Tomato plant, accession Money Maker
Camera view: tilt-top (135 deg); turntable rotation: 0 degrees
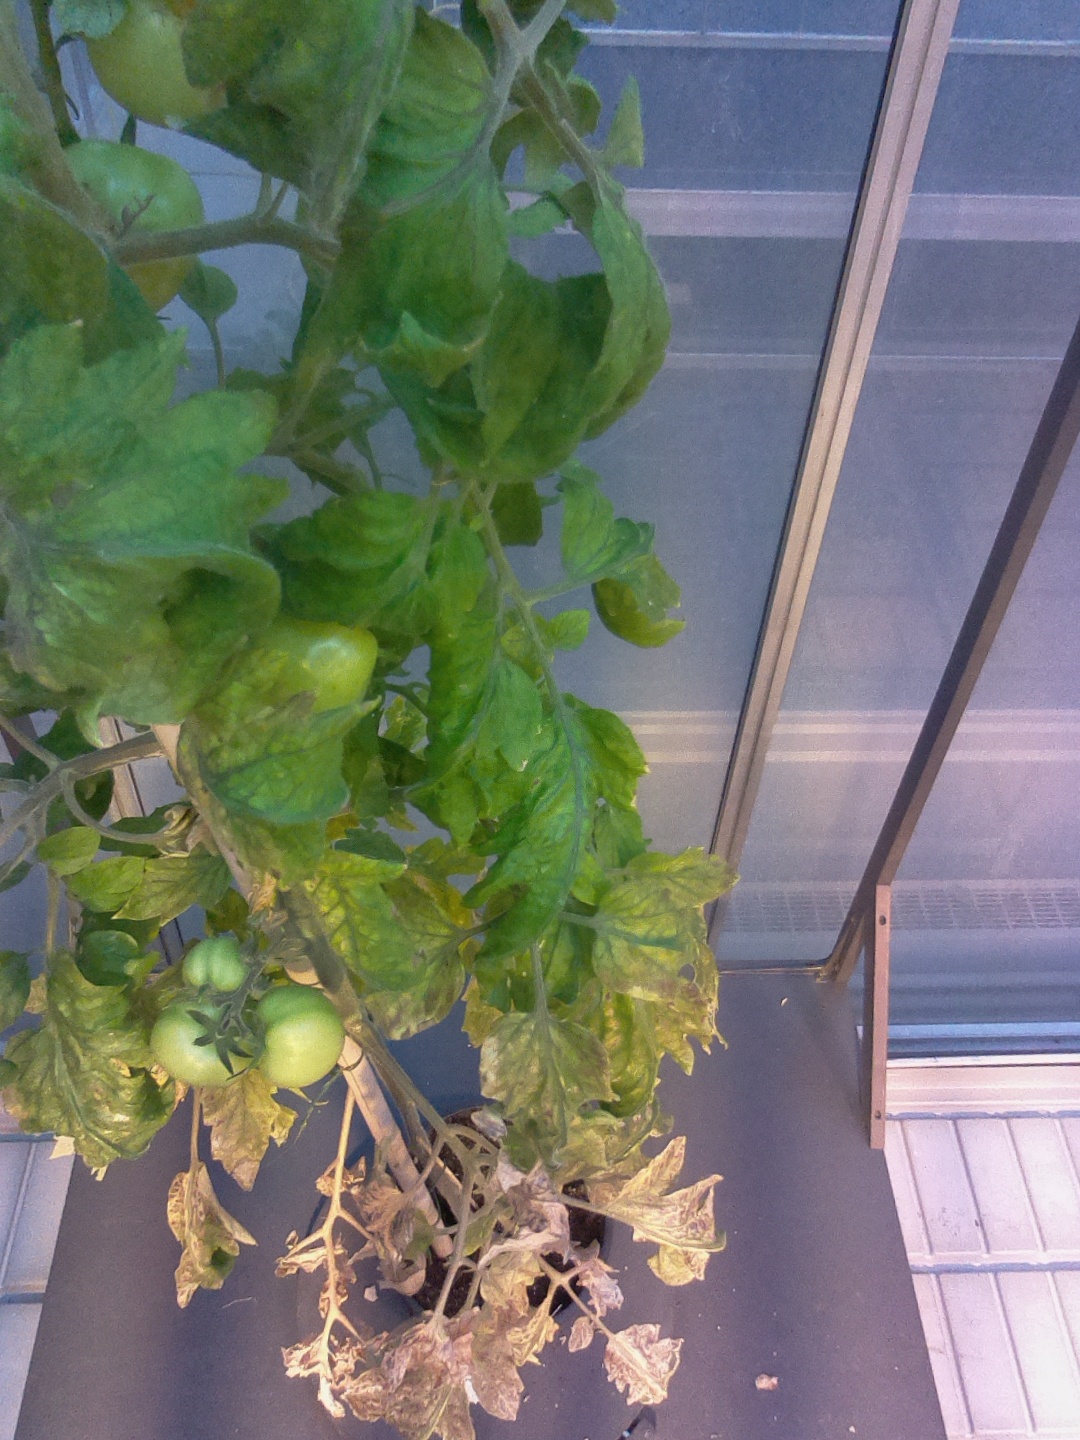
BBCH growth stage 79: 90% -100% of final fruit size